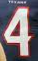
Number: 4